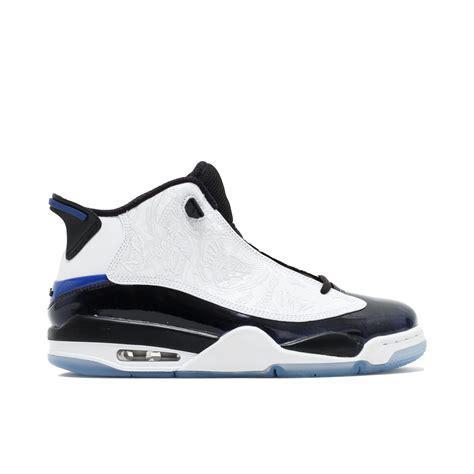
Brand: Jordan
Model: Dub Zero